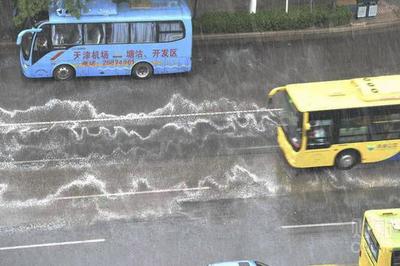
Weather: rain or strom